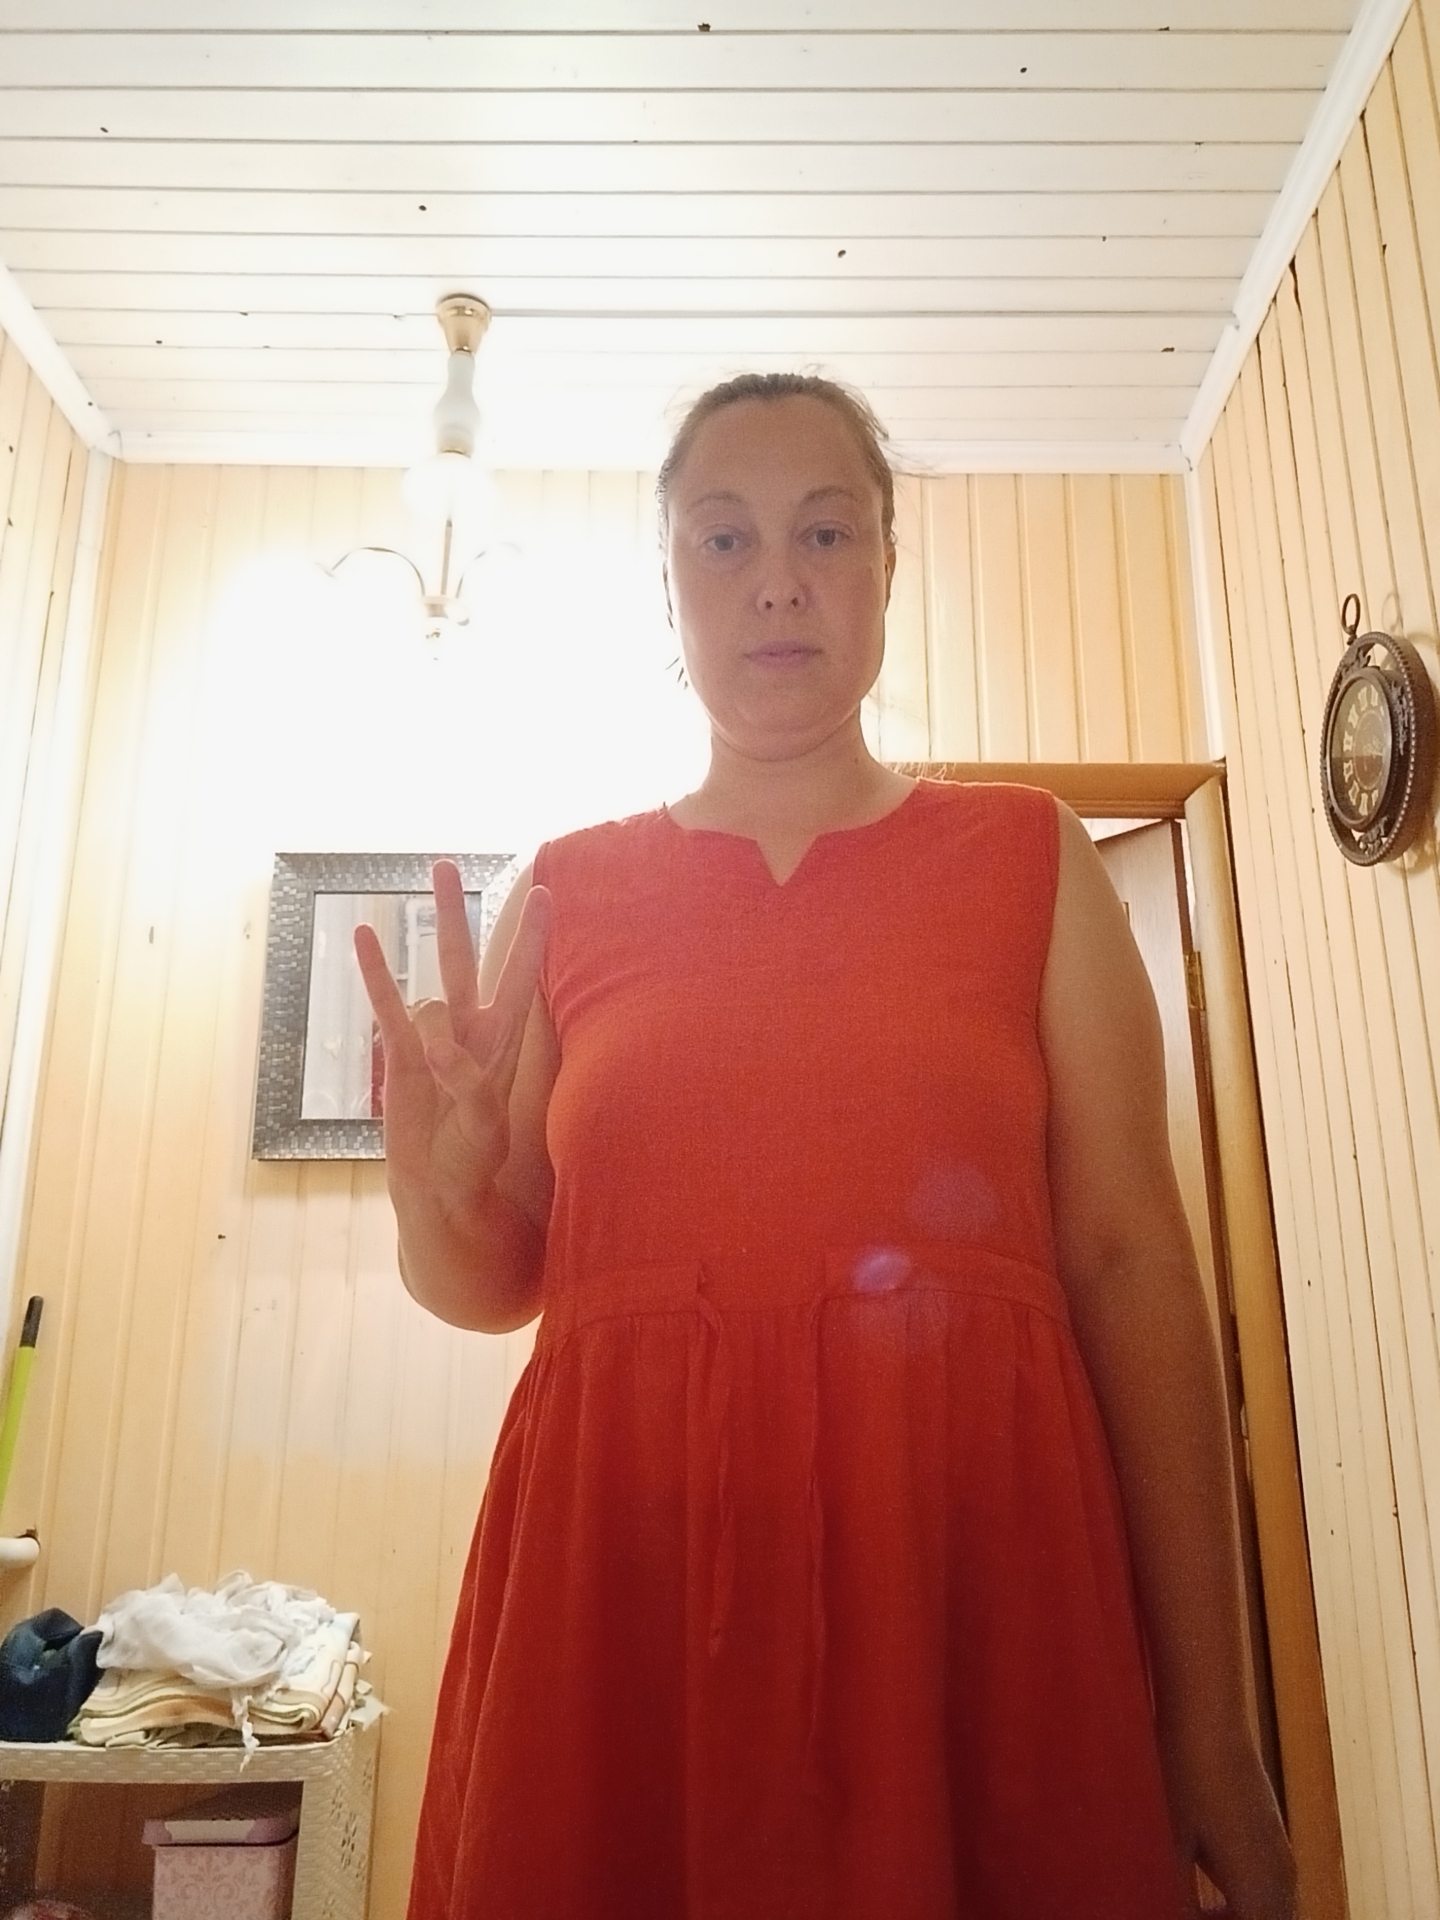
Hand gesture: three3